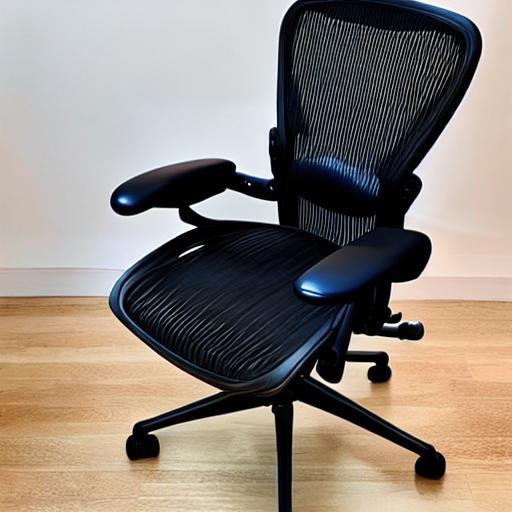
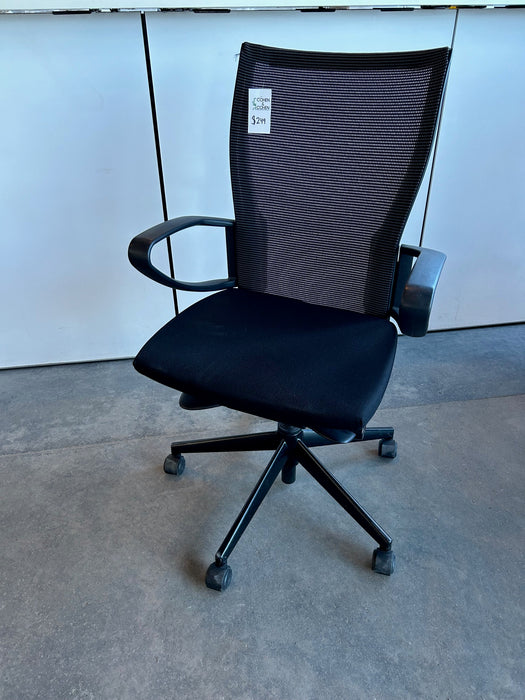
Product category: items_chair
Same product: no